Morris Winchevsky

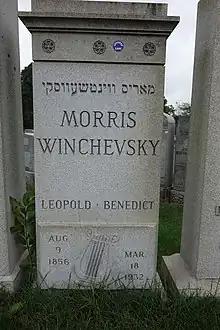
Morris Winchevsky grave stone in Mount Carmel Cemetery, Queens

Winchevsky died on March 18, 1932, and is buried in the Workmen's Circle section of Mount Carmel Cemetery, alongside other Jewish socialist leaders.